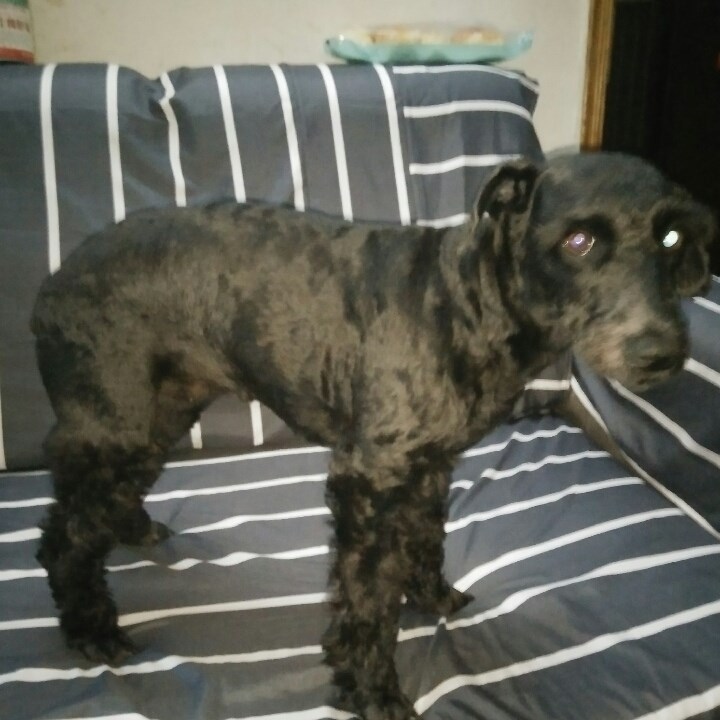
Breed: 2342-n000102-miniature_schnauzer